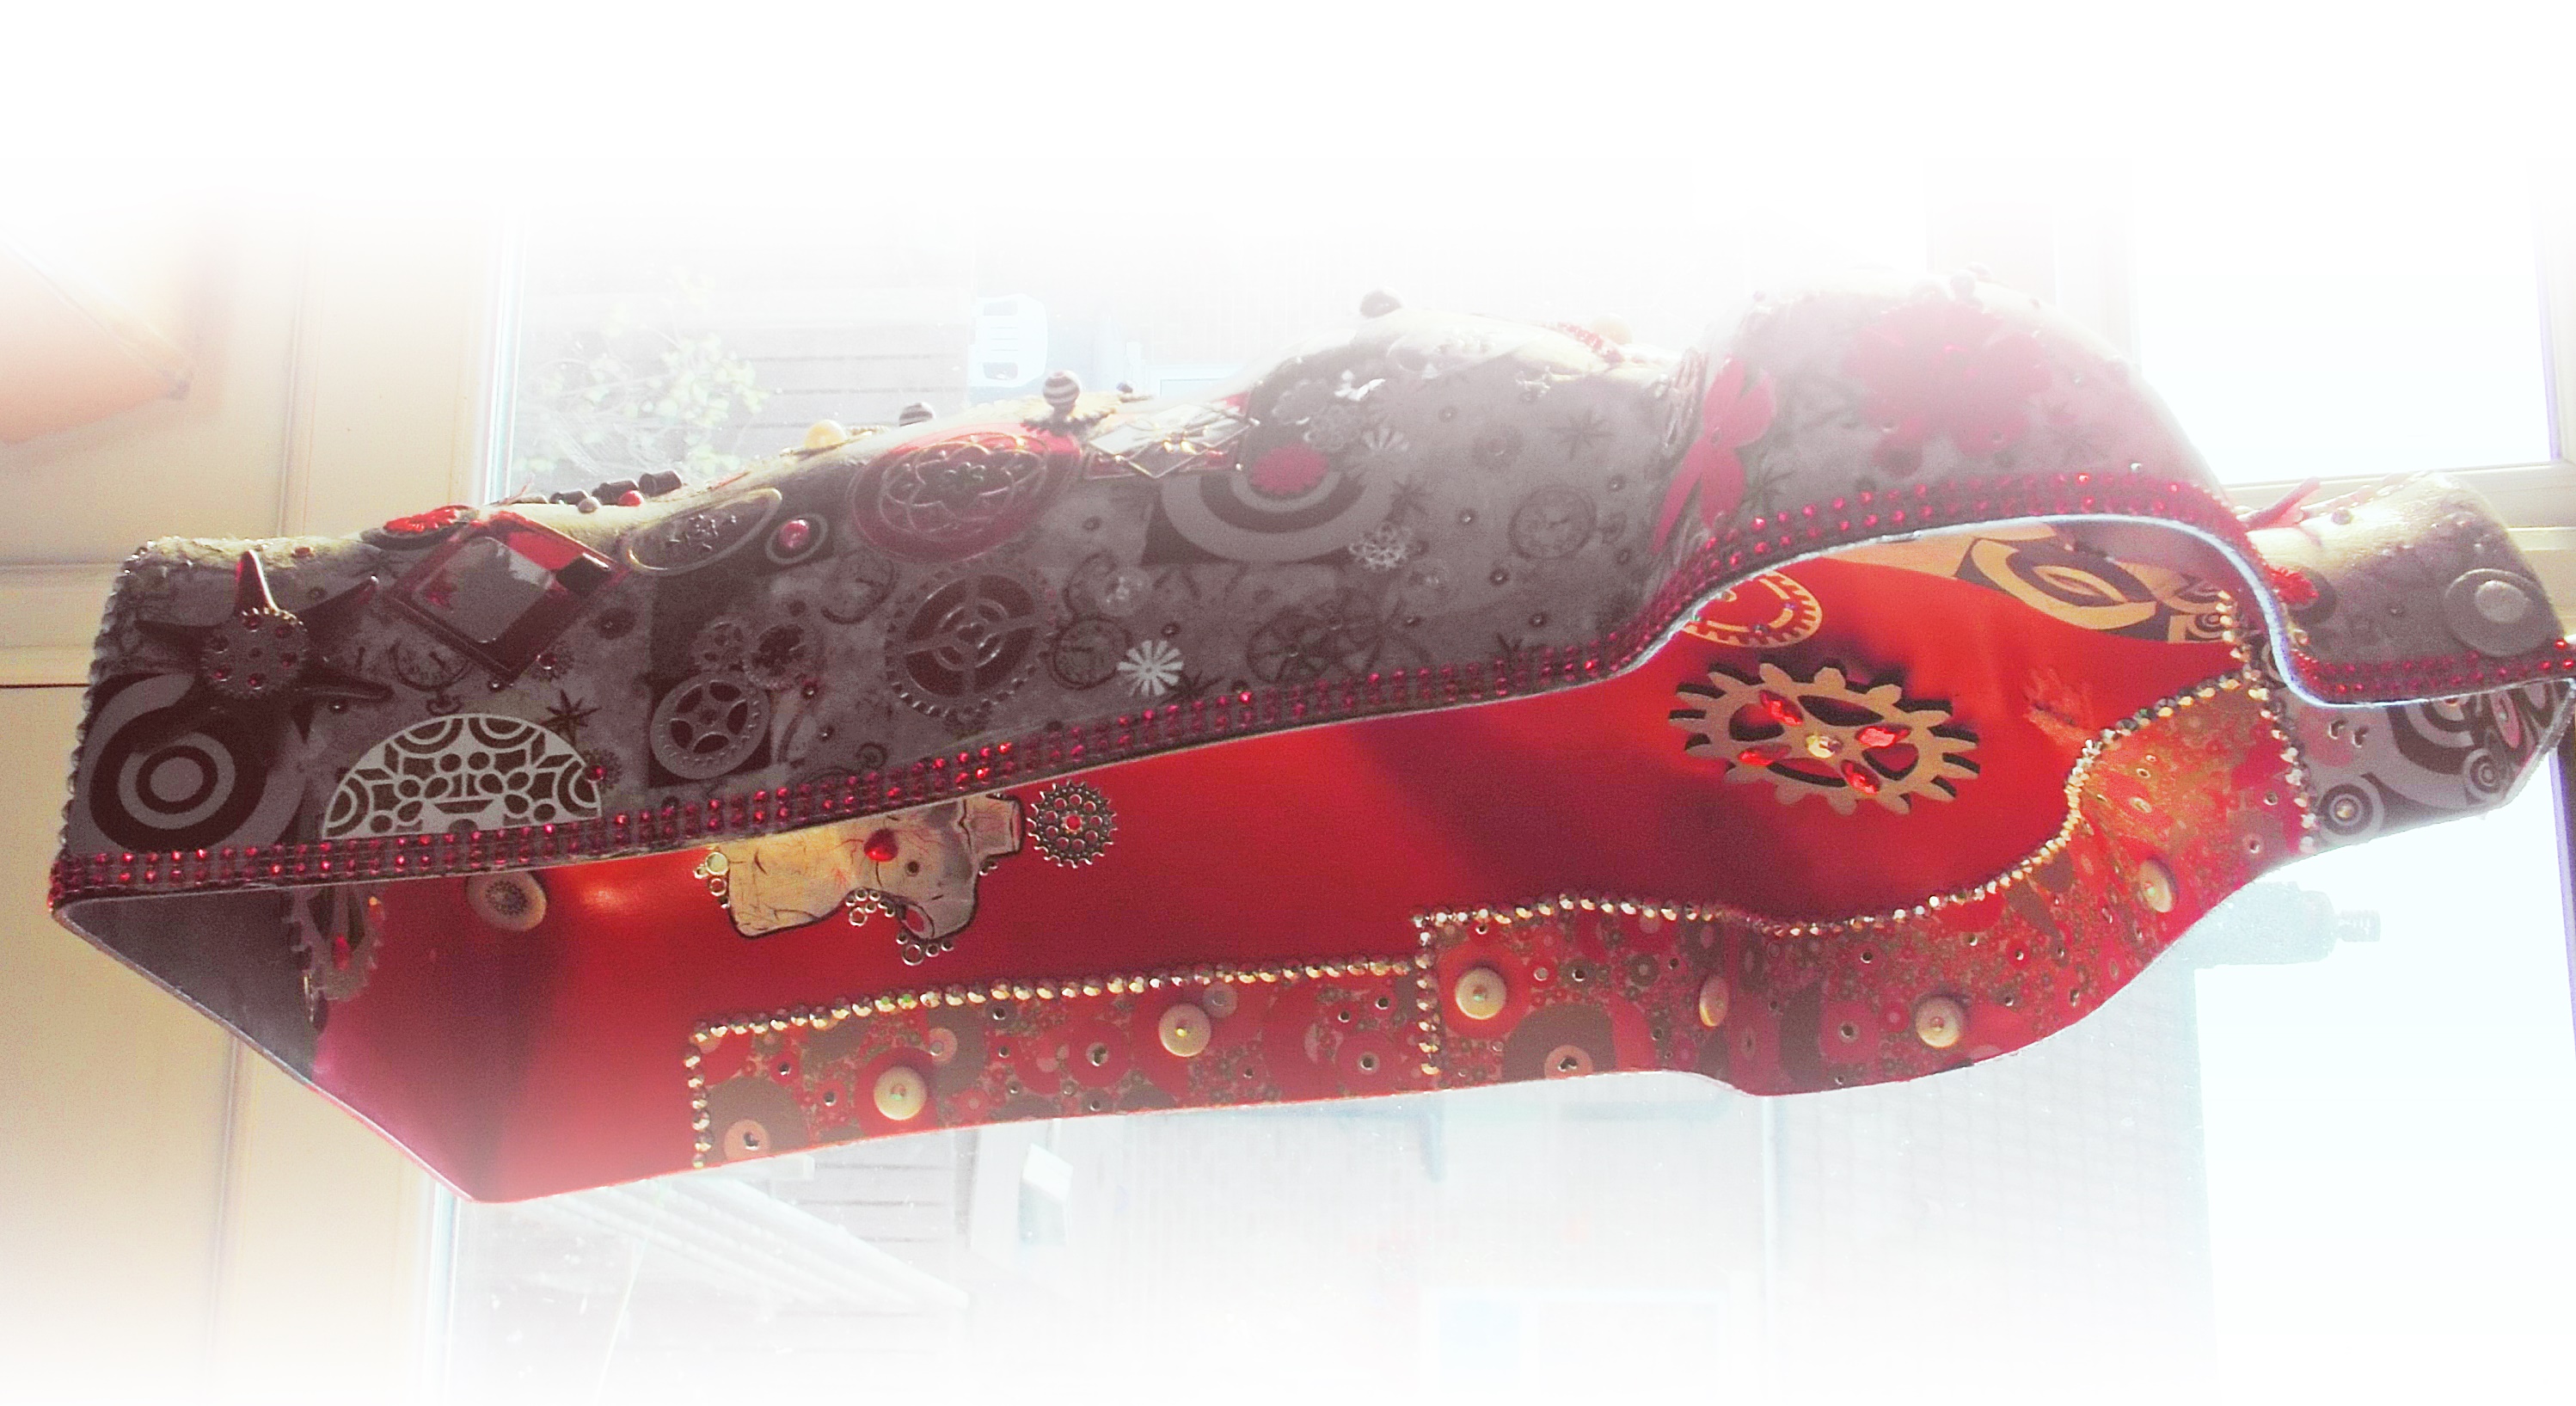
collage, fashion accessory, product